Go card

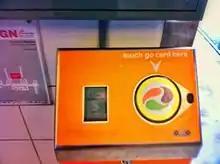
A go card reader

In 2014, Translink launched the "go explore" card to coincide with the official opening of the Gold Coast light rail system. The "go explore" card offers visitors unlimited travel on any Translink bus or tram on the Gold Coast or Sunshine Coast for just $1.50 a day. It can be reloaded with up to 8-day passes at any one time.